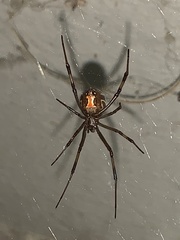
Species: Lactrodectus_hesperus